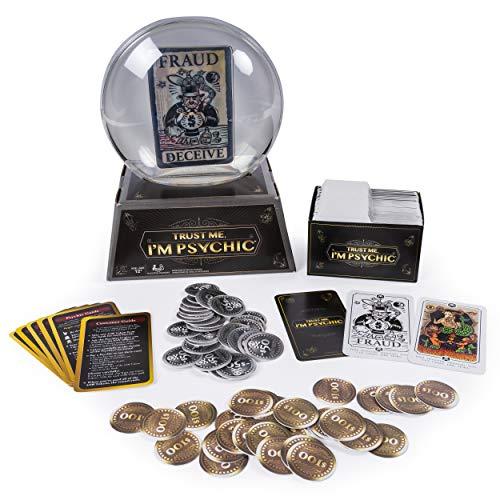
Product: Trust Me, I’M Psychic Game, Fortune-Telling & Storytelling Party Game for Kids & Adults Aged 12 & Up
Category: Toys & Games | Games & Accessories | Board Games
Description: Whether or not you're a fan of divination, trust me, I'm psychic, is a game of silly soothsaying for players aged 12 and up.
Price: $12.00
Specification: ProductDimensions:5.3x9x11inches|ItemWeight:1pounds|ShippingWeight:2pounds(Viewshippingratesandpolicies)|ASIN:B07GT5ZMZ5|Itemmodelnumber:6045259|Manufacturerrecommendedage:12-14years